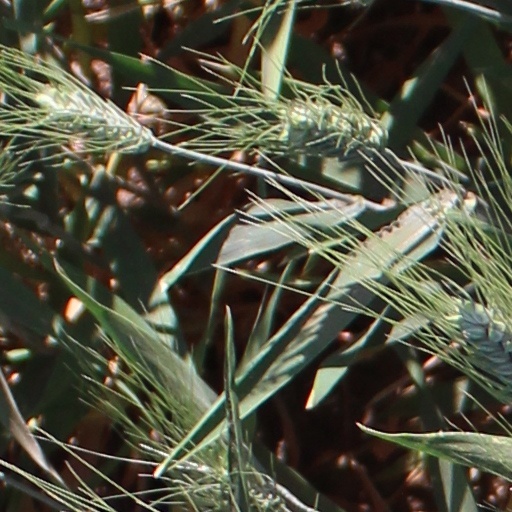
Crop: wheat